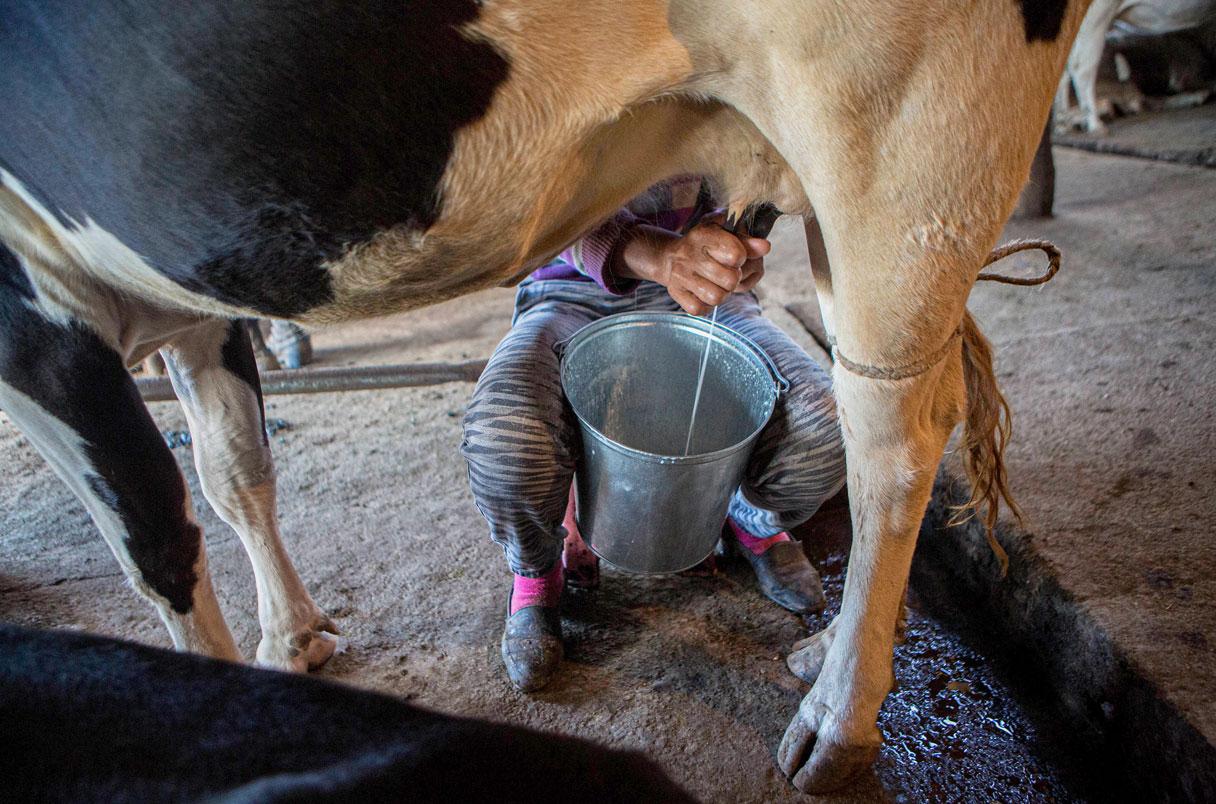
Mtu ameketi chini akiwa na ndoo mikononi mwake akimkamua ng'ombe. Mtu huyu amevaa suruali yenye mistari na soksi za rangi ya waridi. Ng'ombe  anayekamuliwa ni mweusi na mweupe, na picha inaonyesha sehemu ya chini ya mwili wake na matiti, wote wako ndani ya zizi na sakafu inaonekana kuwa na uchafu kidogo, au mbolea na maji.